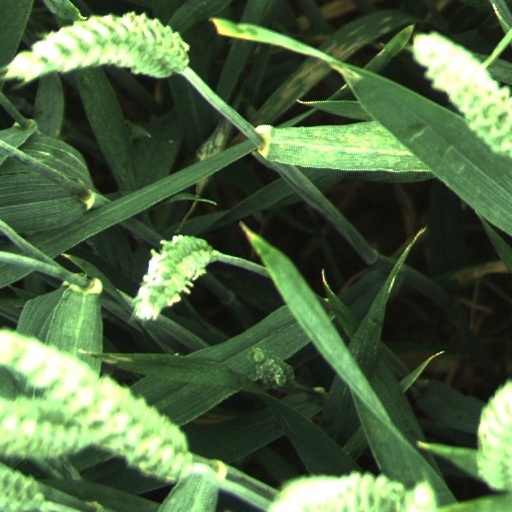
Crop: wheat